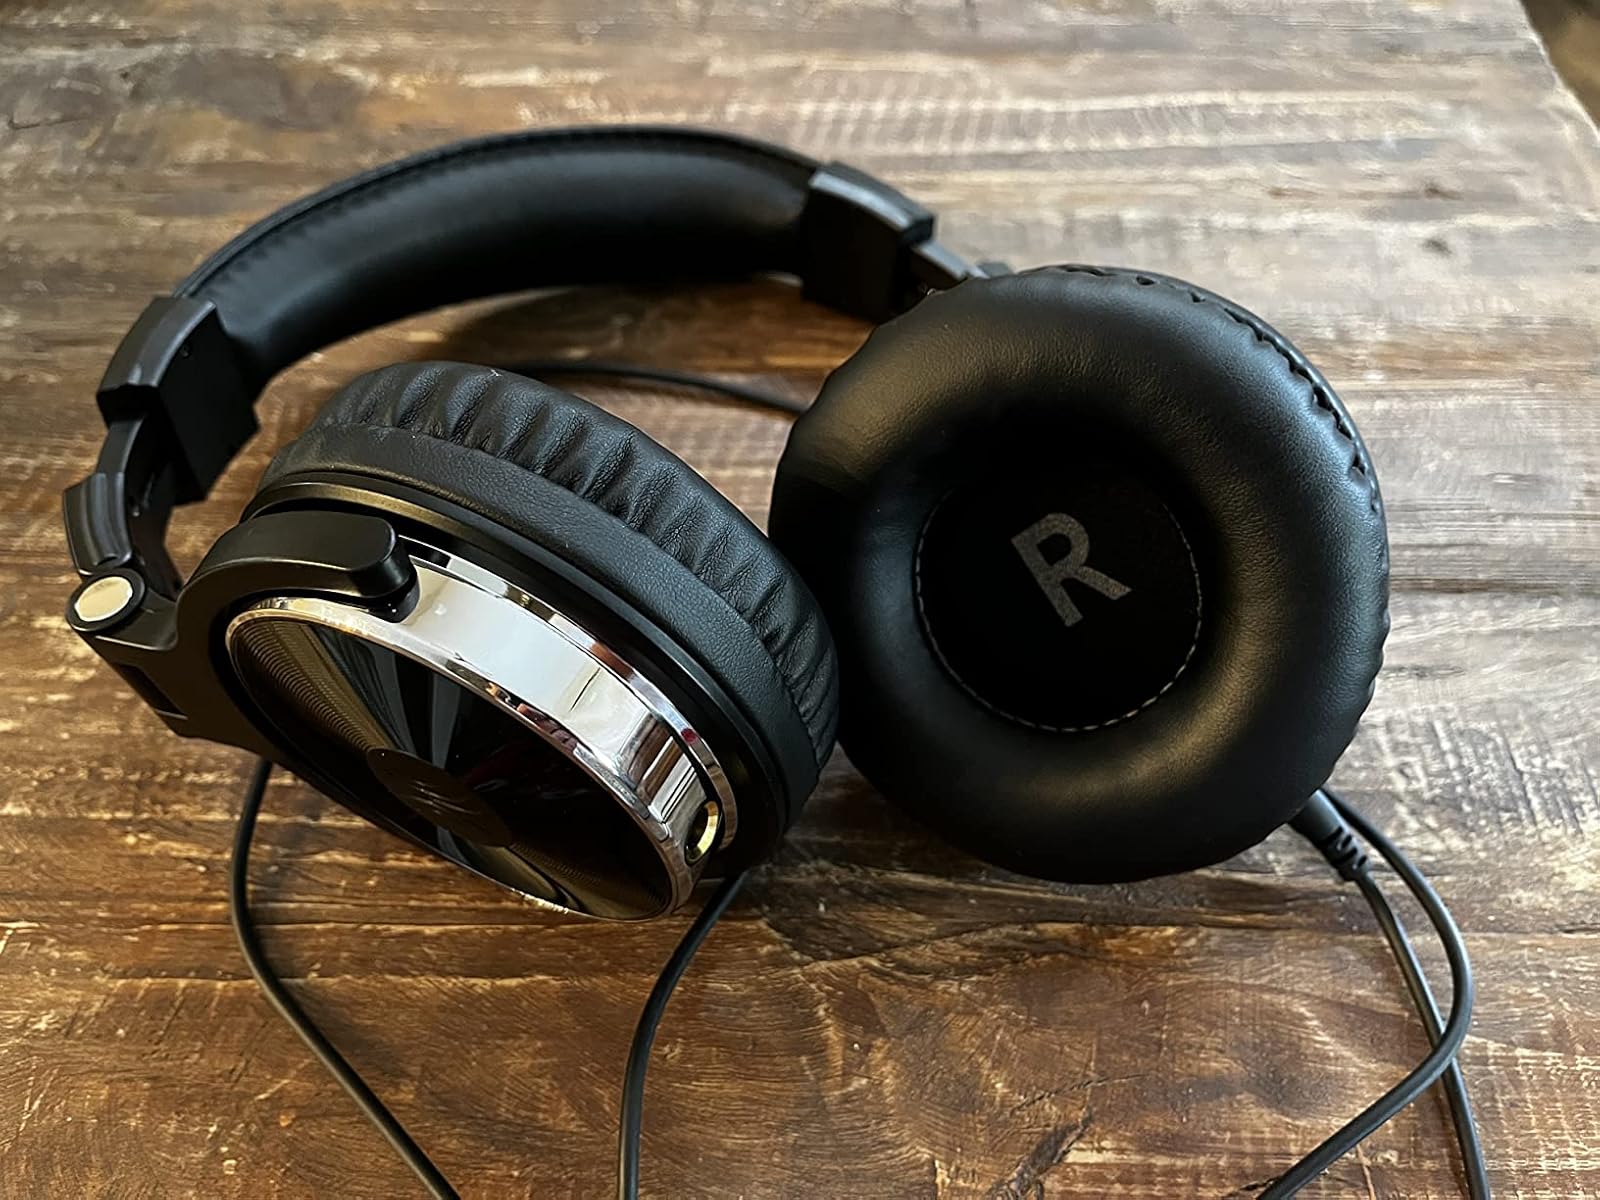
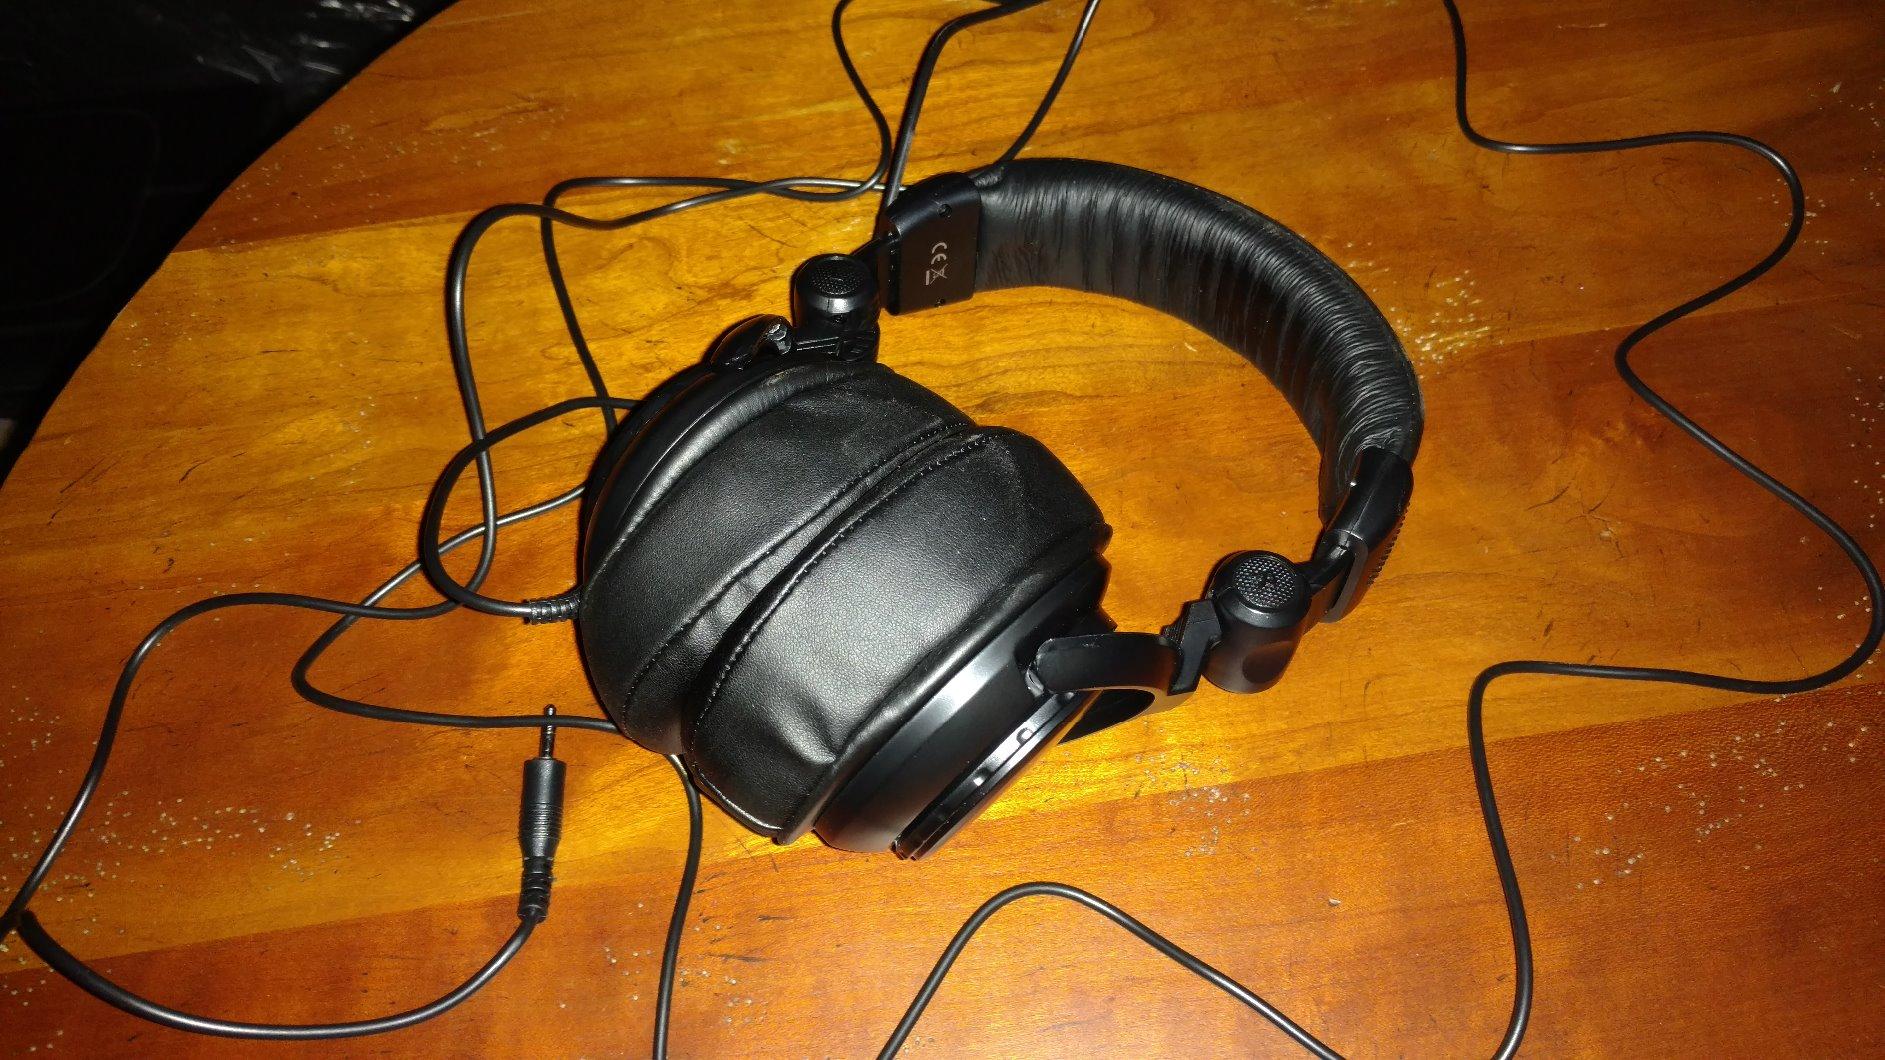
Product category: headphones
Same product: no